Maria Schneider (musician)

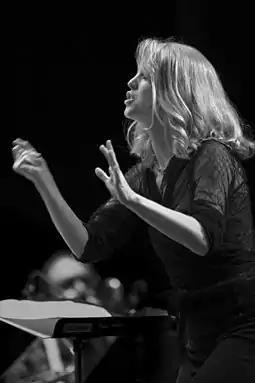
Schneider at TD Canada Trust Toronto Jazz Festival, 2009

Pirate Monitor Ltd voluntarily withdrew from the class action lawsuit on March 8, 2021, while Maria Schneider continued with the case. The case was dismissed in June 2023 before going to trial.